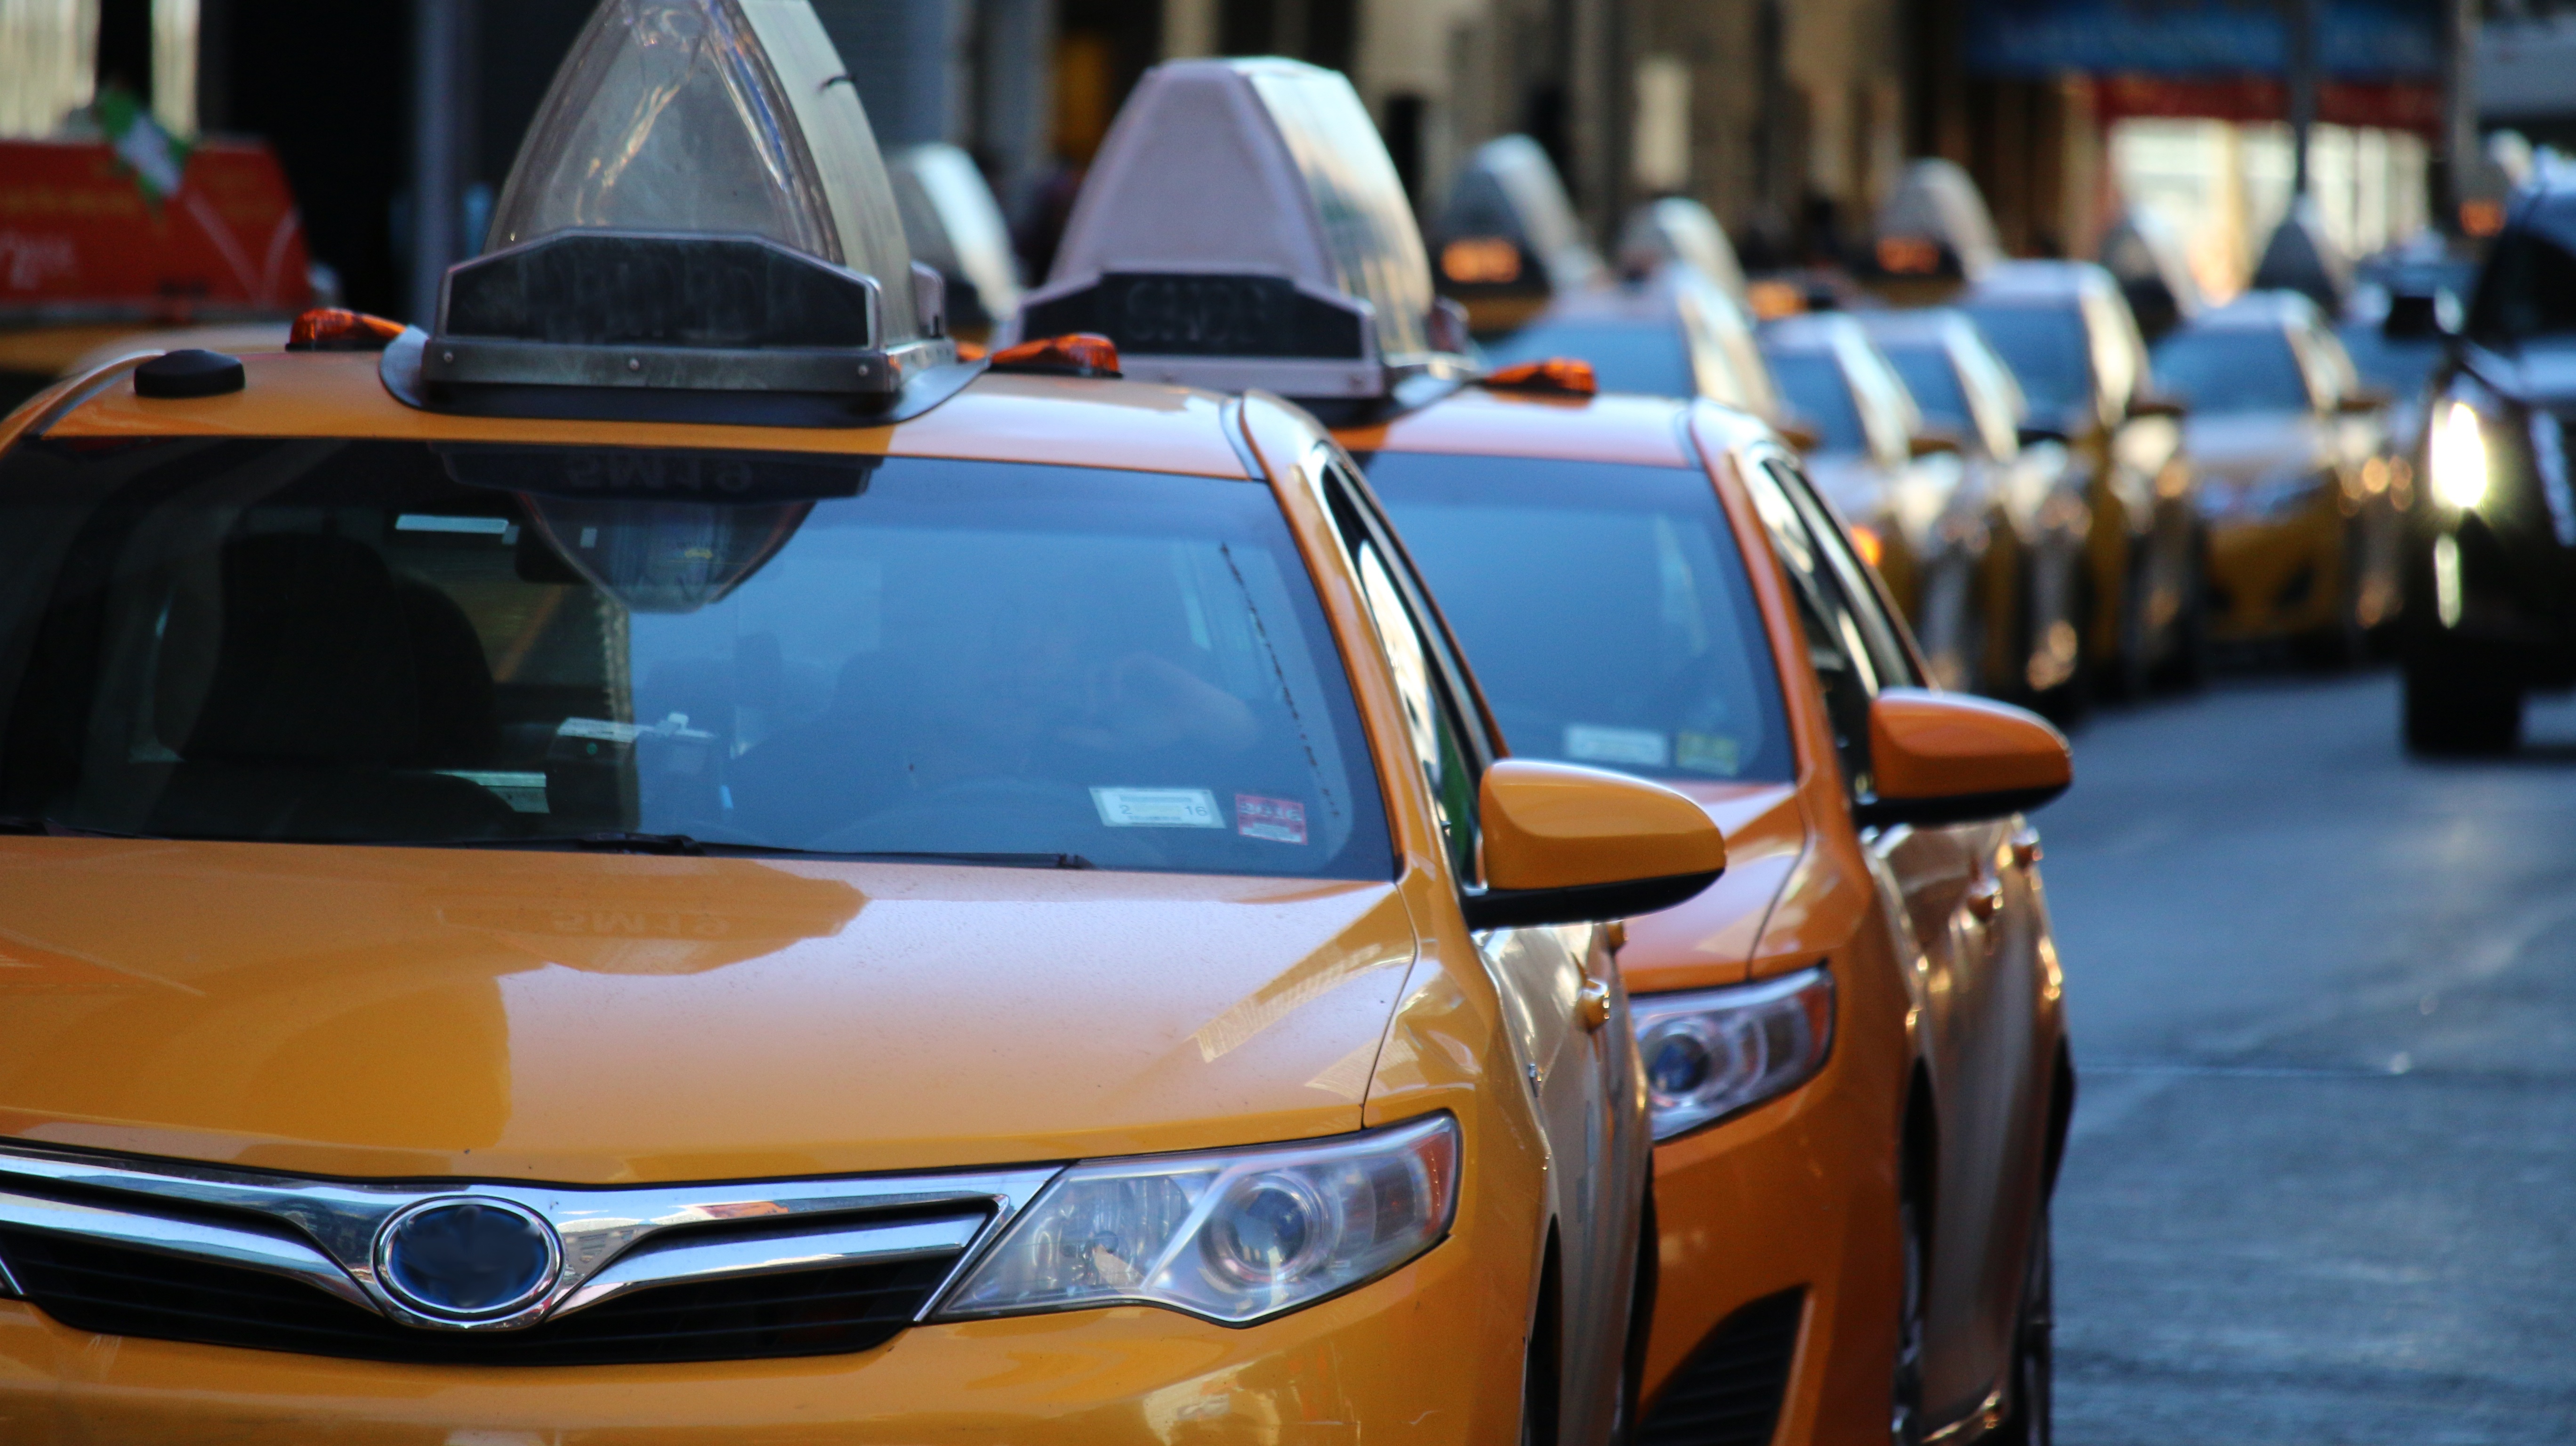
car, automobile, driving, city, urban, taxi, cab, transportation, transport, vehicle, auto, business, yellow, uber, auto show, sport utility vehicle, land vehicle, automobile make, automotive exterior